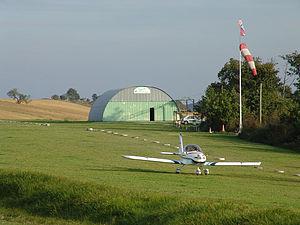
Base ULM de la commune de Baraigne
Baraigne est une commune française située dans le département de l'Aude en région Occitanie.